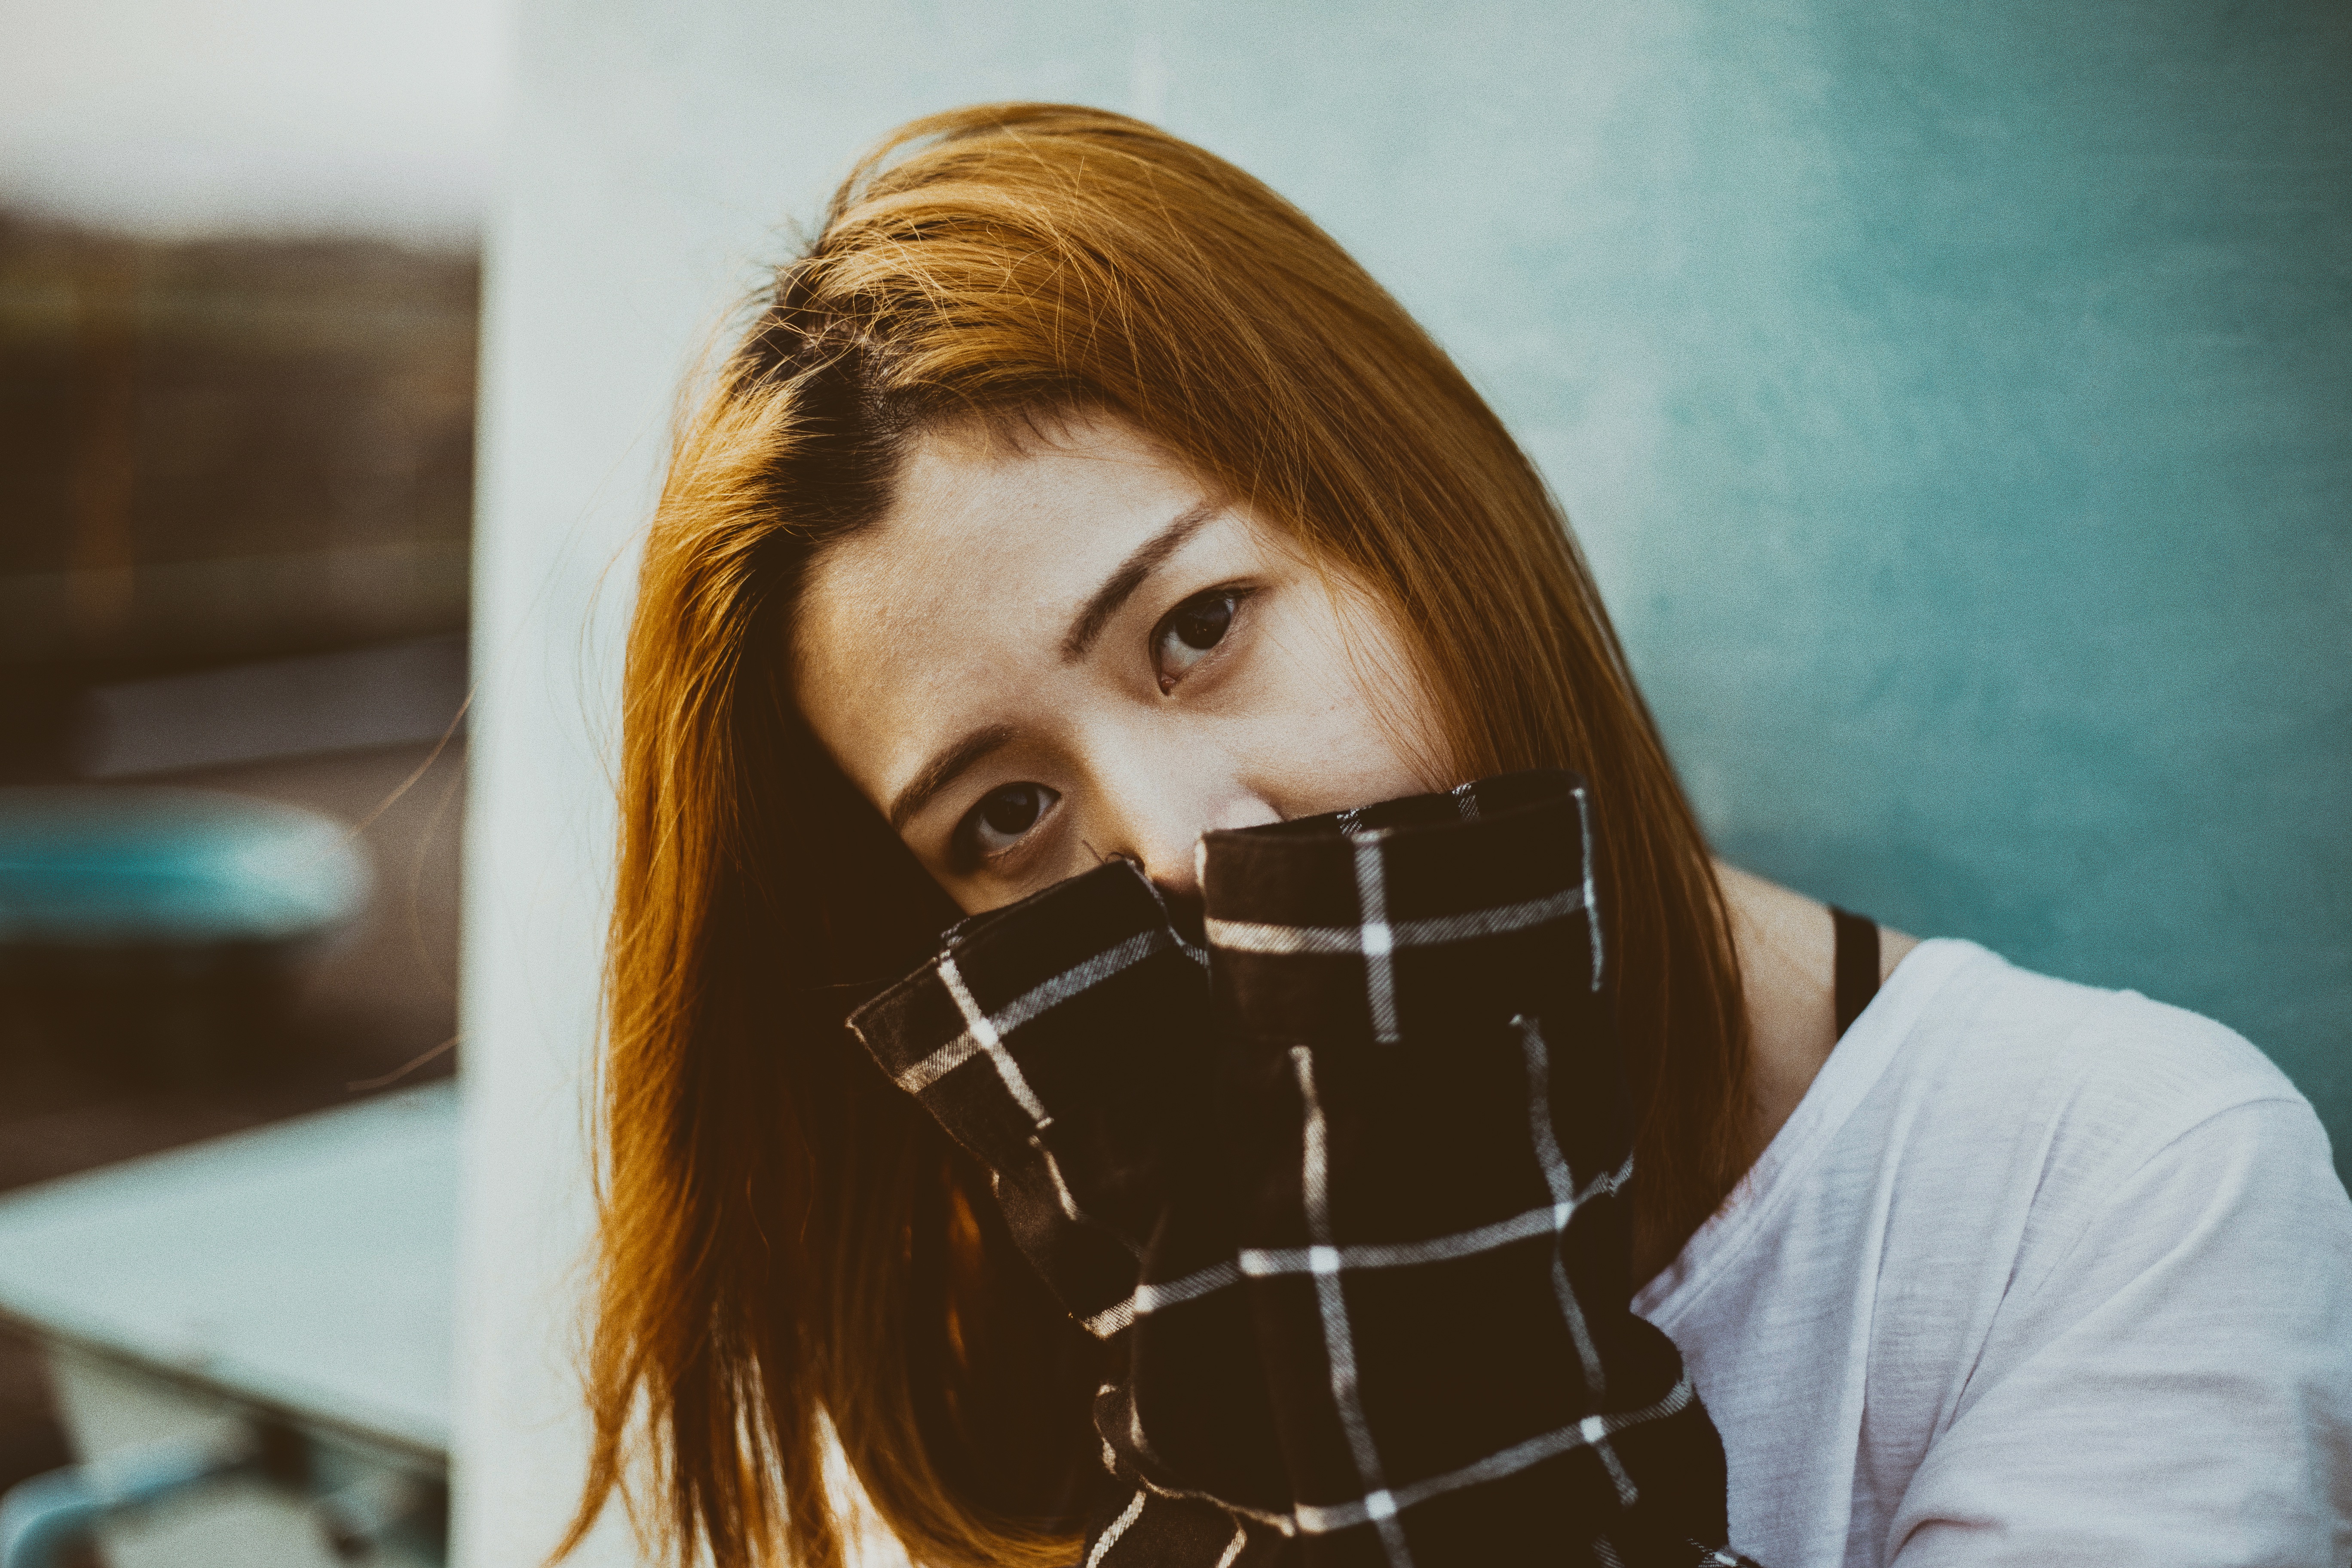
hand, person, girl, woman, hair, photography, female, asian, portrait, color, lady, hairstyle, beard, mouth, face, nose, eye, glasses, head, skin, moustache, beauty, organ, sleeves, facial hair